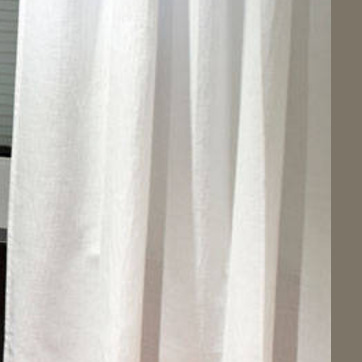
Material: fabric